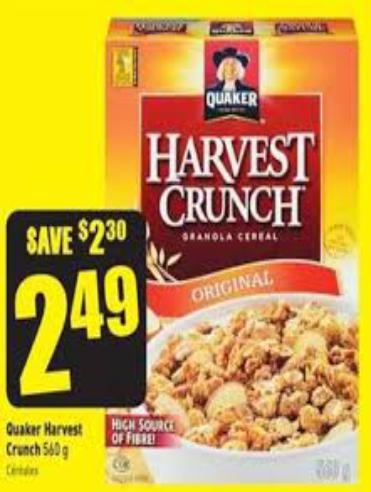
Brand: Harvest Crunch
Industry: Food